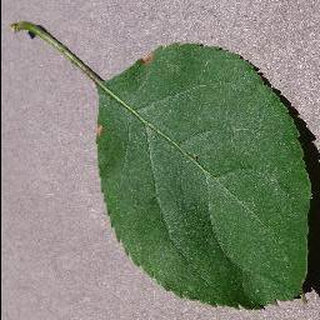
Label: apple_black_rot